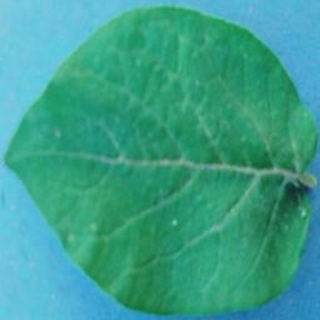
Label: healthy_potato